Little Miss Happiness

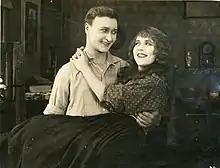
Still with June Caprice and Harry Hilliard

Little Miss Happiness is a 1916 American silent drama film directed by John G. Adolfi and starring June Caprice, Harry Hilliard, Zena Keefe, Sara Alexander, Sidney Bracey, and Leo A. Kennedy. The film was released by Fox Film Corporation on August 21, 1916.